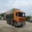
Label: truck